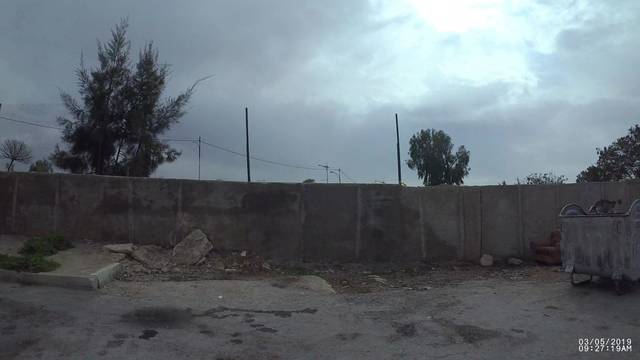
Region: Jordan
Coordinates: 31.972, 35.935